Wind-powered vehicle

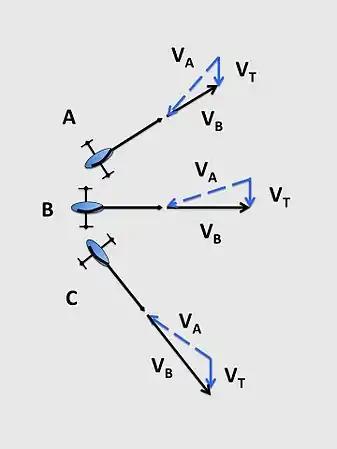
Apparent wind on an "iceboat". As the iceboat sails further from the wind, the apparent wind increases slightly and its speed is highest at C on the broad reach.

Aerodynamic forces on sails depend on wind speed and direction and the speed and direction of the craft ( "V" ). The direction that the craft is traveling with respect to the "true wind" (the wind direction and speed over the surface – "V" ) is called the "point of sail". The speed of the craft at a given point of sail contributes to the "apparent wind" ( "V" )—the wind speed and direction as measured on the moving craft. The apparent wind on the sail creates a total aerodynamic force, which may be resolved into "drag"—the force component in the direction of the apparent wind—and "lift"—the force component normal (90°) to the apparent wind. Depending on the alignment of the sail with the apparent wind, lift or drag may be the predominant propulsive component. Total aerodynamic force also resolves into a forward, propulsive, driving force—resisted by the medium through or over which the craft is passing (e.g. through water, air, or over ice, sand)—and a lateral force, resisted by the wheels or ice runners of the vehicle.